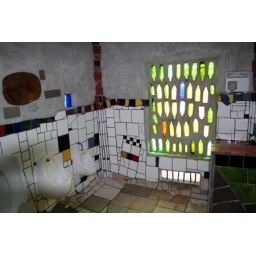
Interior of a public toilet built by German expatriate artist Hundertwasser in Kawakawa's main street